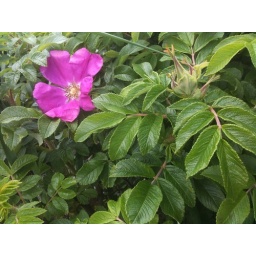
I can not remember the plant this flower is part of. Off the beach at. Brackett's landing in Edmonds.